Anomalisa

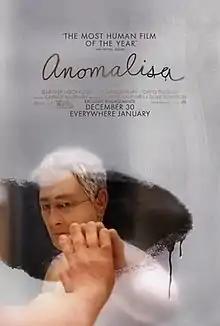
Theatrical release poster

Anomalisa is a 2015 American adult animated film directed by Charlie Kaufman and Duke Johnson from a screenplay by Kaufman, based on his 2005 audio play of the same name that explores the Fregoli delusion, a term Kaufman used as a pen name for himself. It incorporates elements of psychological drama, romantic comedy, and self-reflexive fiction, in a similar vein as Kaufman's film "Eternal Sunshine of the Spotless Mind". "Anomalisa" follows the British middle-aged customer service expert Michael Stone (David Thewlis), who perceives everyone (Tom Noonan) as identical except for Lisa Hesselman (Jennifer Jason Leigh), whom he meets in a Cincinnati hotel.